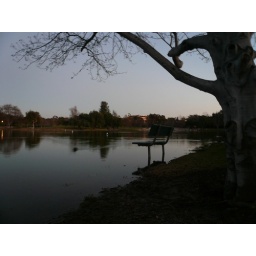
mason park, irvine, ca - bench under a tree in a flooded lake